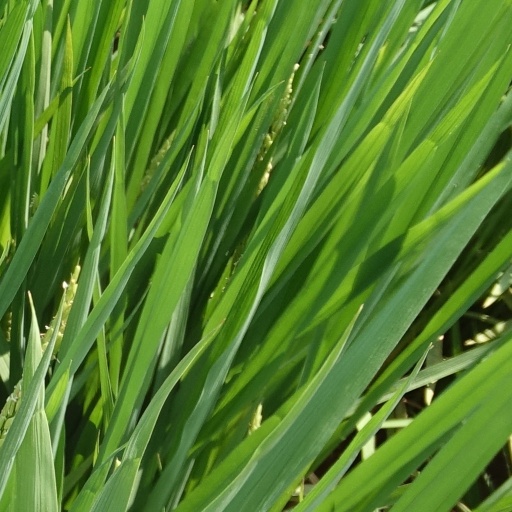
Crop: rice